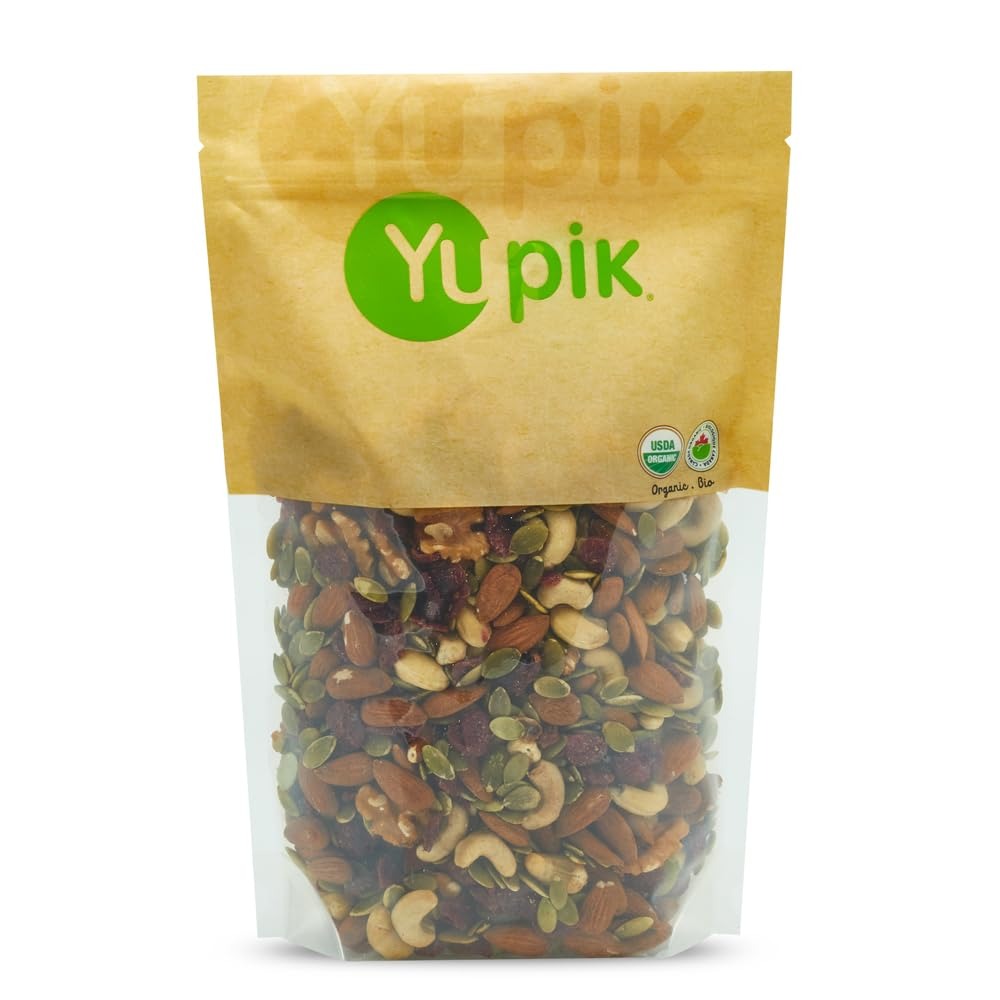
Item Name: Yupik Organic Protein Boost Trail Mix, 2.2 Lb, A Mix Of Cashews, Almonds, Pumpkin Seeds, Walnut, Cranberries, Pack of 1
Bullet Point 1: Non-gmo, sulfite-free, Vegetarian, Vegan and all-natural
Bullet Point 2: A good source of protein, iron and fiber
Bullet Point 3: A wholesome and delicious blend of cashews, almonds, pumpkin seed, walnuts, cranberries
Bullet Point 4: Keep cool and dry
Bullet Point 5: Certified: Organic and Kosher
Value: 35.3
Unit: Ounce

Price: 30.5